Murcar Links Golf Club

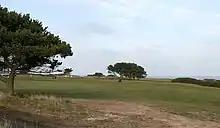
Murcar Golf Course

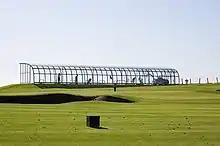
Driving Range at Murcar Golf Course

Murcar Links Golf Club is a golf club in northern Aberdeen, Scotland, to the north of the Royal Aberdeen Golf Club. The 18-hole, par 71, 6,516 yard course was established in 1909. The course was designed by Archie Simpson and later changed by and James Braid.